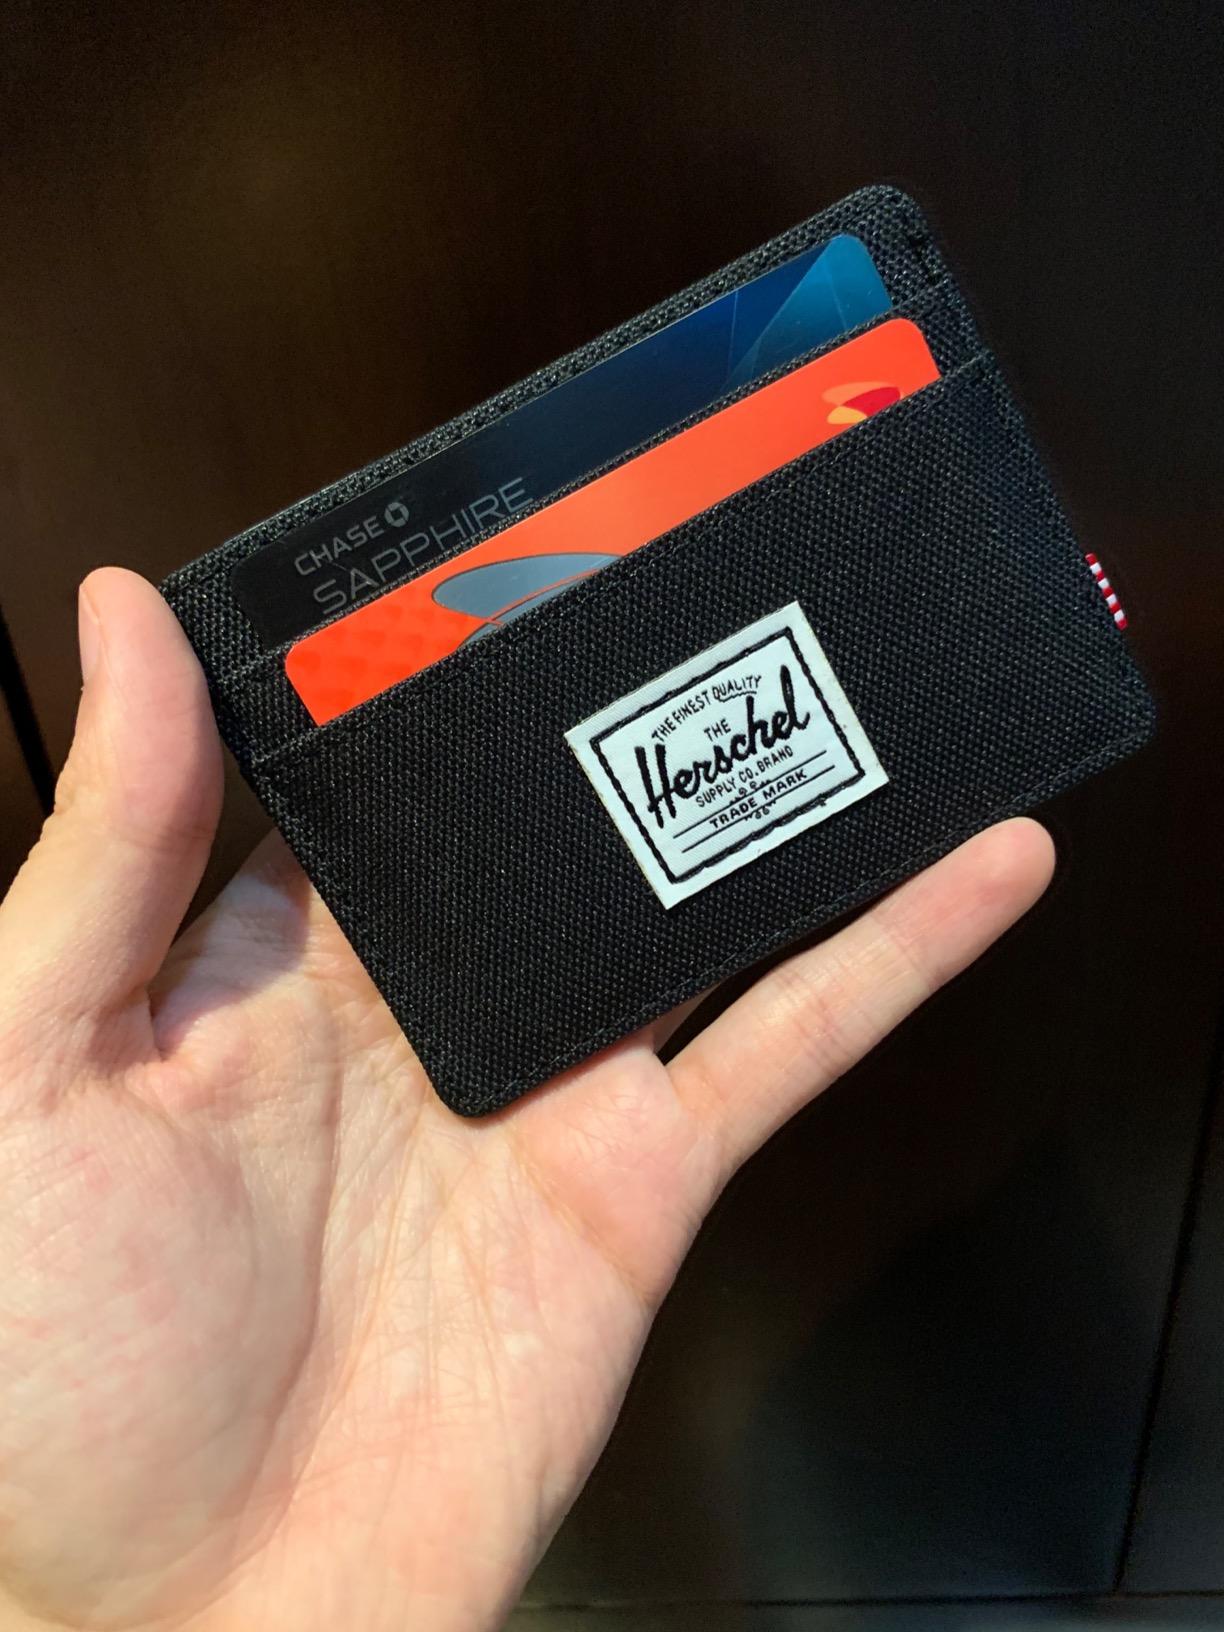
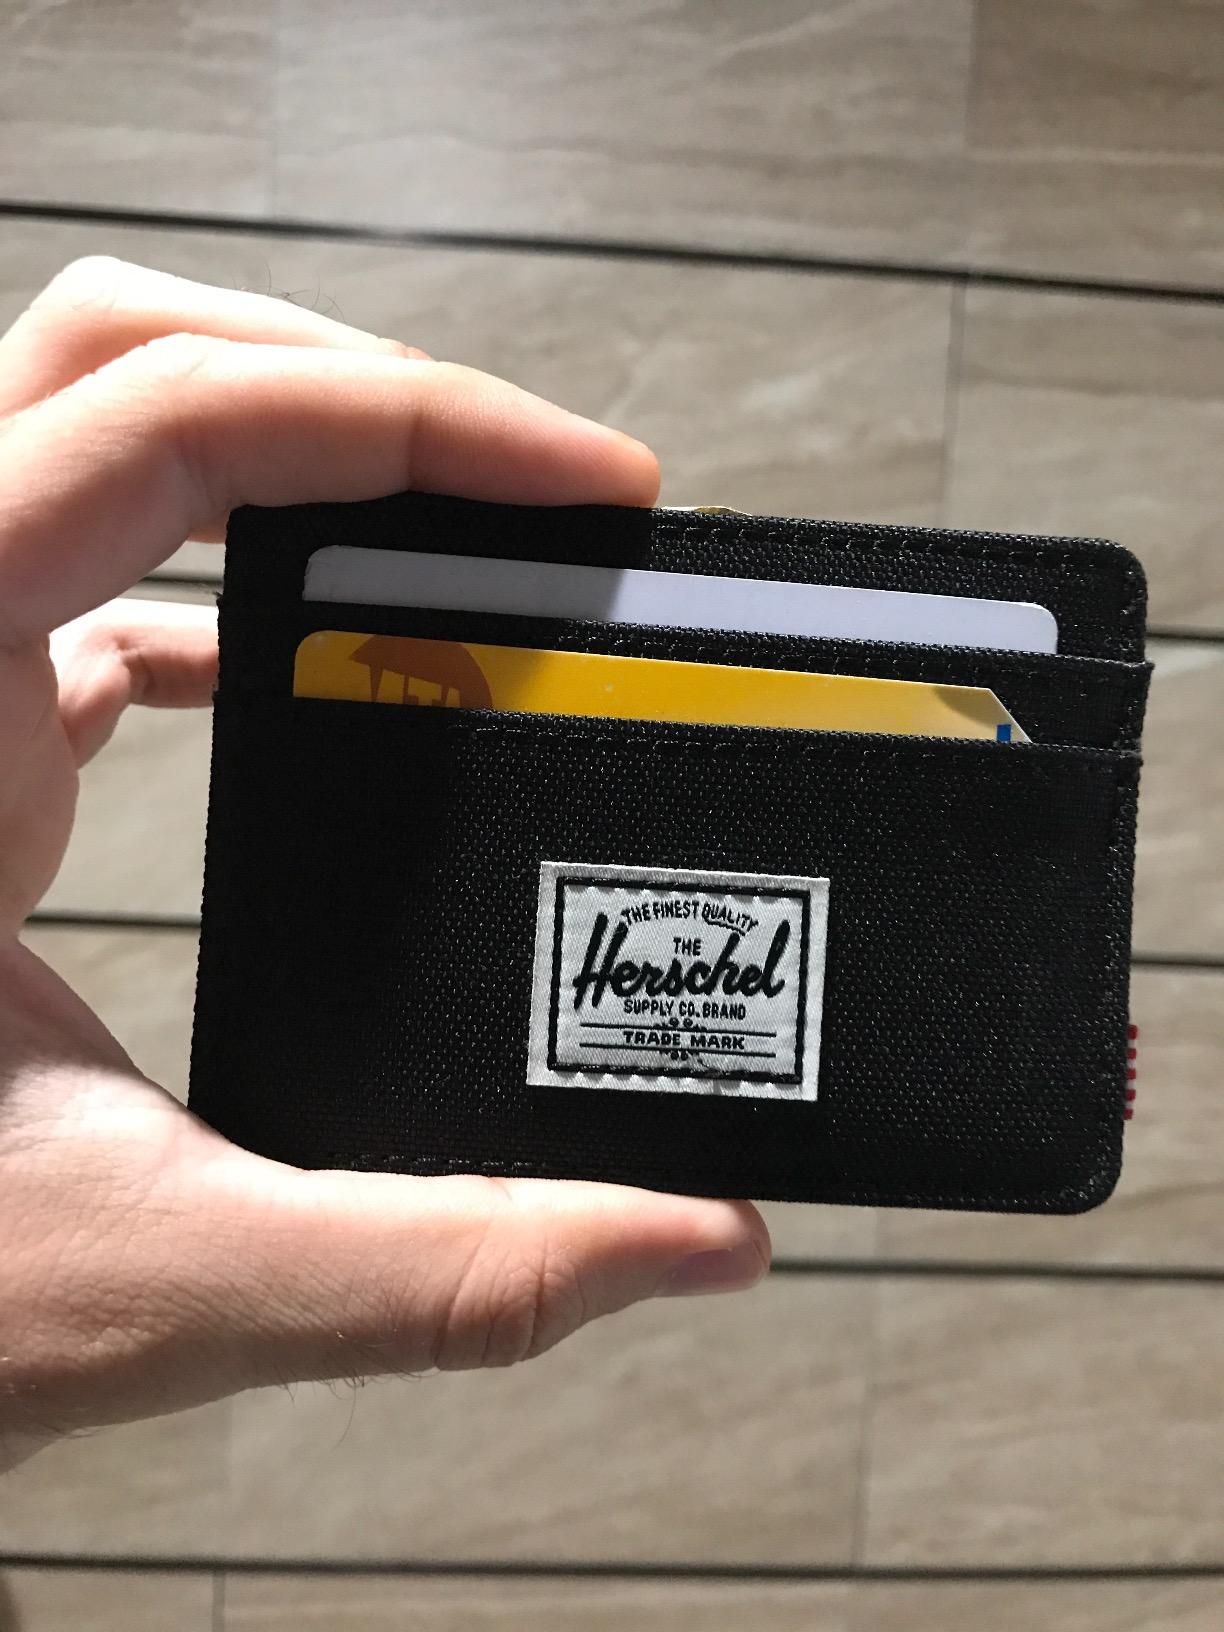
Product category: accessories_wallet
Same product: yes